Mexican National Cruiserweight Championship

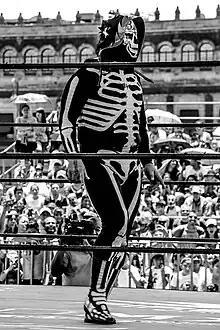
Last champion La Parka Jr.

A total of twelve wrestlers have held the championship throughout its history, with only one person having held it twice, La Parka Jr., who first won the title under the ring name Karis la Momia. The Mexican National Cruiserweight Championship has been inactive since December 8, 2008 when AAA stopped promoting all of their Mexican National championships, in favor of AAA branded championships. They later introduced the AAA World Cruiserweight Championship in May 2009. While the championship has been inactive since 2008, there were plans to revive it in February 2013, when it was announced that Xtreme Tiger would wrestle Rey Astral for the vacant championship on February 23. The match never took place and the championship has not been seen since then. La Parka Jr.'s second reign set a longevity record, lasting 3,591 days, from 1999 until 2008. The shortest reign belonged to Charro de Jalisco, who held it for 65 days.